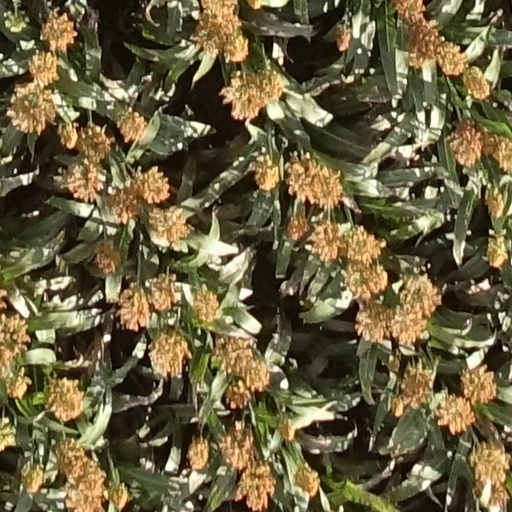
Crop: sorghum